Trinitite

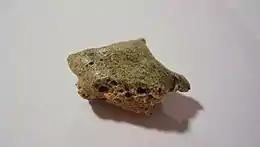
Trinitite

Trinitite, also known as atomsite or Alamogordo glass, is the glassy residue left on the desert floor after the plutonium-based Trinity nuclear bomb test on July 16, 1945, near Alamogordo, New Mexico. The glass is primarily made of arkosic sand composed of quartz grains and feldspar (both microcline and smaller amount of plagioclase with small amount of calcite, hornblende and augite in a matrix of sandy clay) that was melted by the atomic blast. It was first academically described in "American Mineralogist" in 1948.